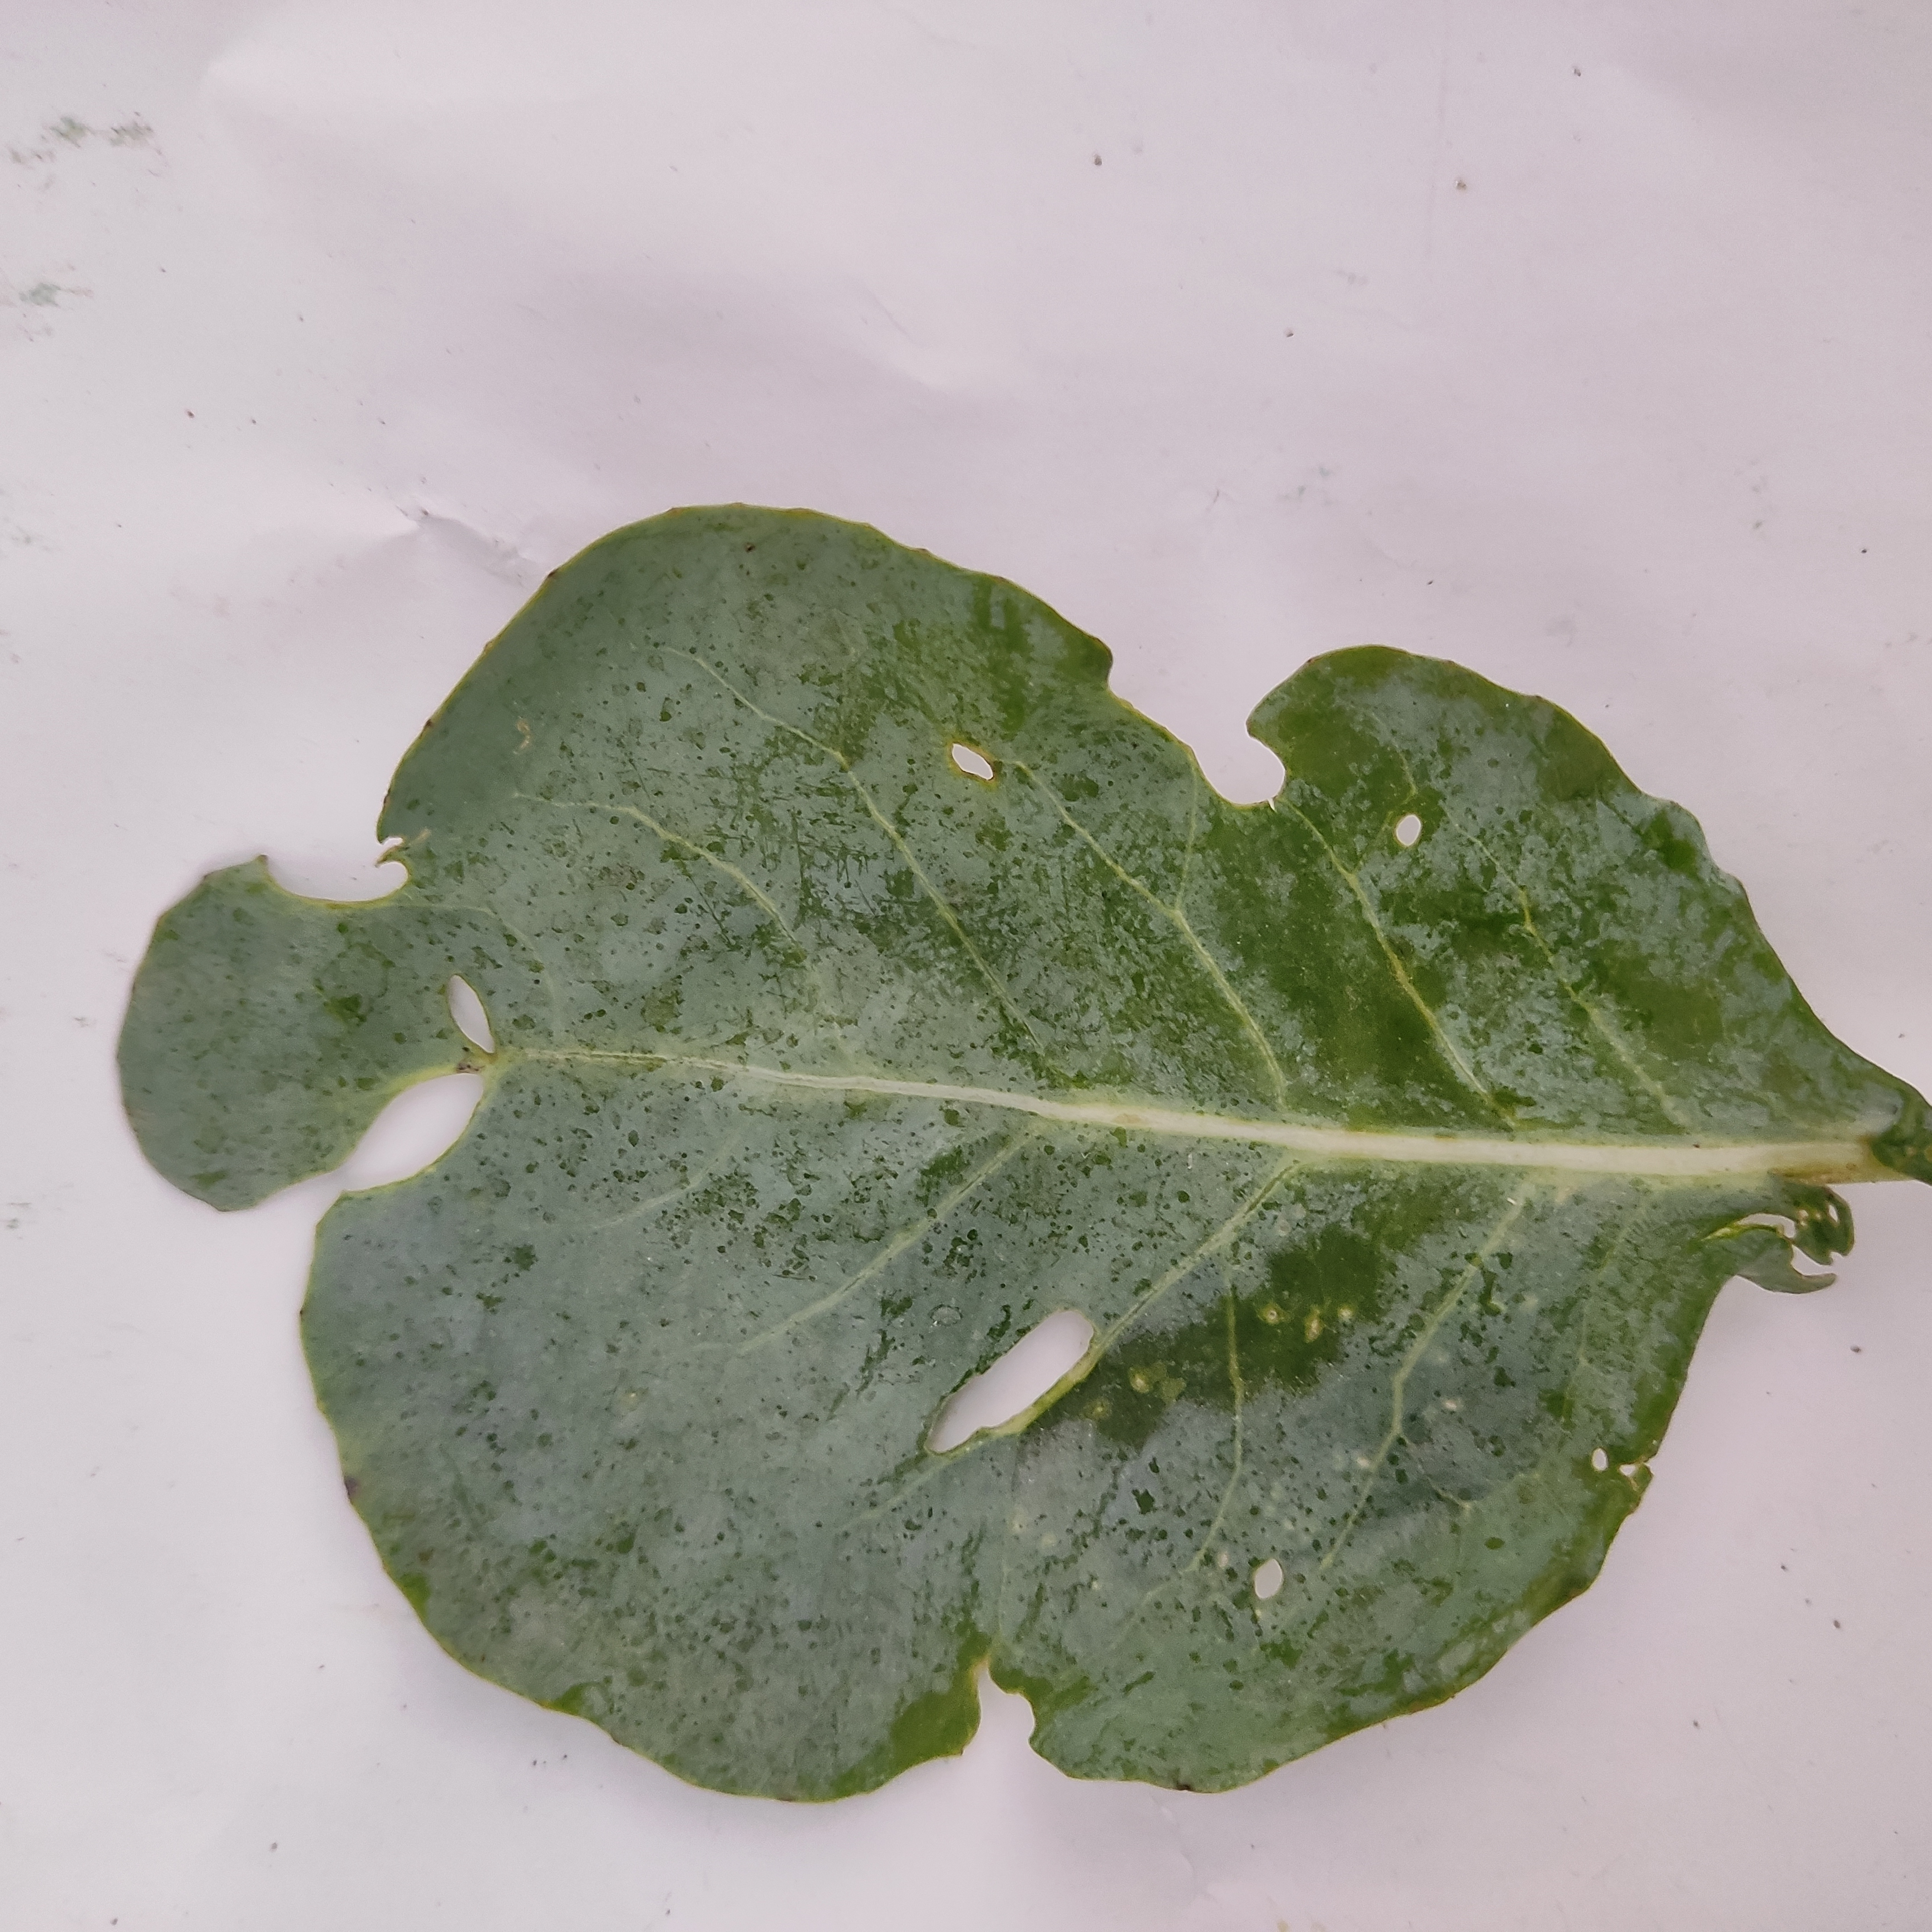
Label: Insect Hole